Derby della Mole

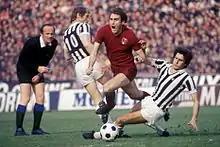
Graziani tackled by Scirea and Benetti during a derby for the "Scudetto" in 1976–77

The Turin derby was first played on 13 January 1907. It was also the first competitive match of Torino after its founding on 3 December 1906. The rivalry stems from the fact that Torino was founded through a merger of Football Club Torinese and a group of Juventus dissidents, led by major financier Alfred Dick. It is said that prior to the first derby, Dick was locked inside the changing room, causing him to miss the game and having to listen to updates via players and staff.